Tampere

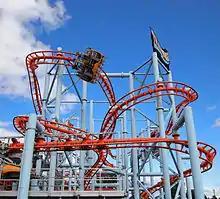
Särkänniemi amusement park is the most popular tourist destination of Tampere.

The centre of Tampere and its western parts have been developed in a more modern direction since the 2010s, and the city aims to have the centre in its future form by the 2030s. In particular, plans have been drawn up for the area around the central railway station in the form of the "Tampere Deck" project, which includes a new multi-purpose arena and high-rise buildings in the area. A light rail network has also recently been built in the city centre. Artificial island projects are planned on the shores of the lakes, which would create new residential areas for several thousand people. The projects are estimated to cost several billion euros.